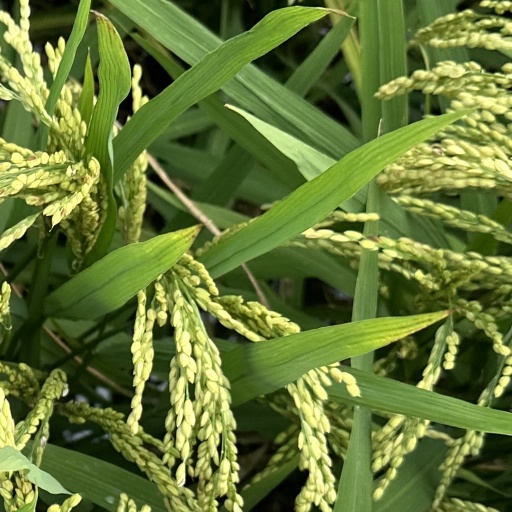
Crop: rice